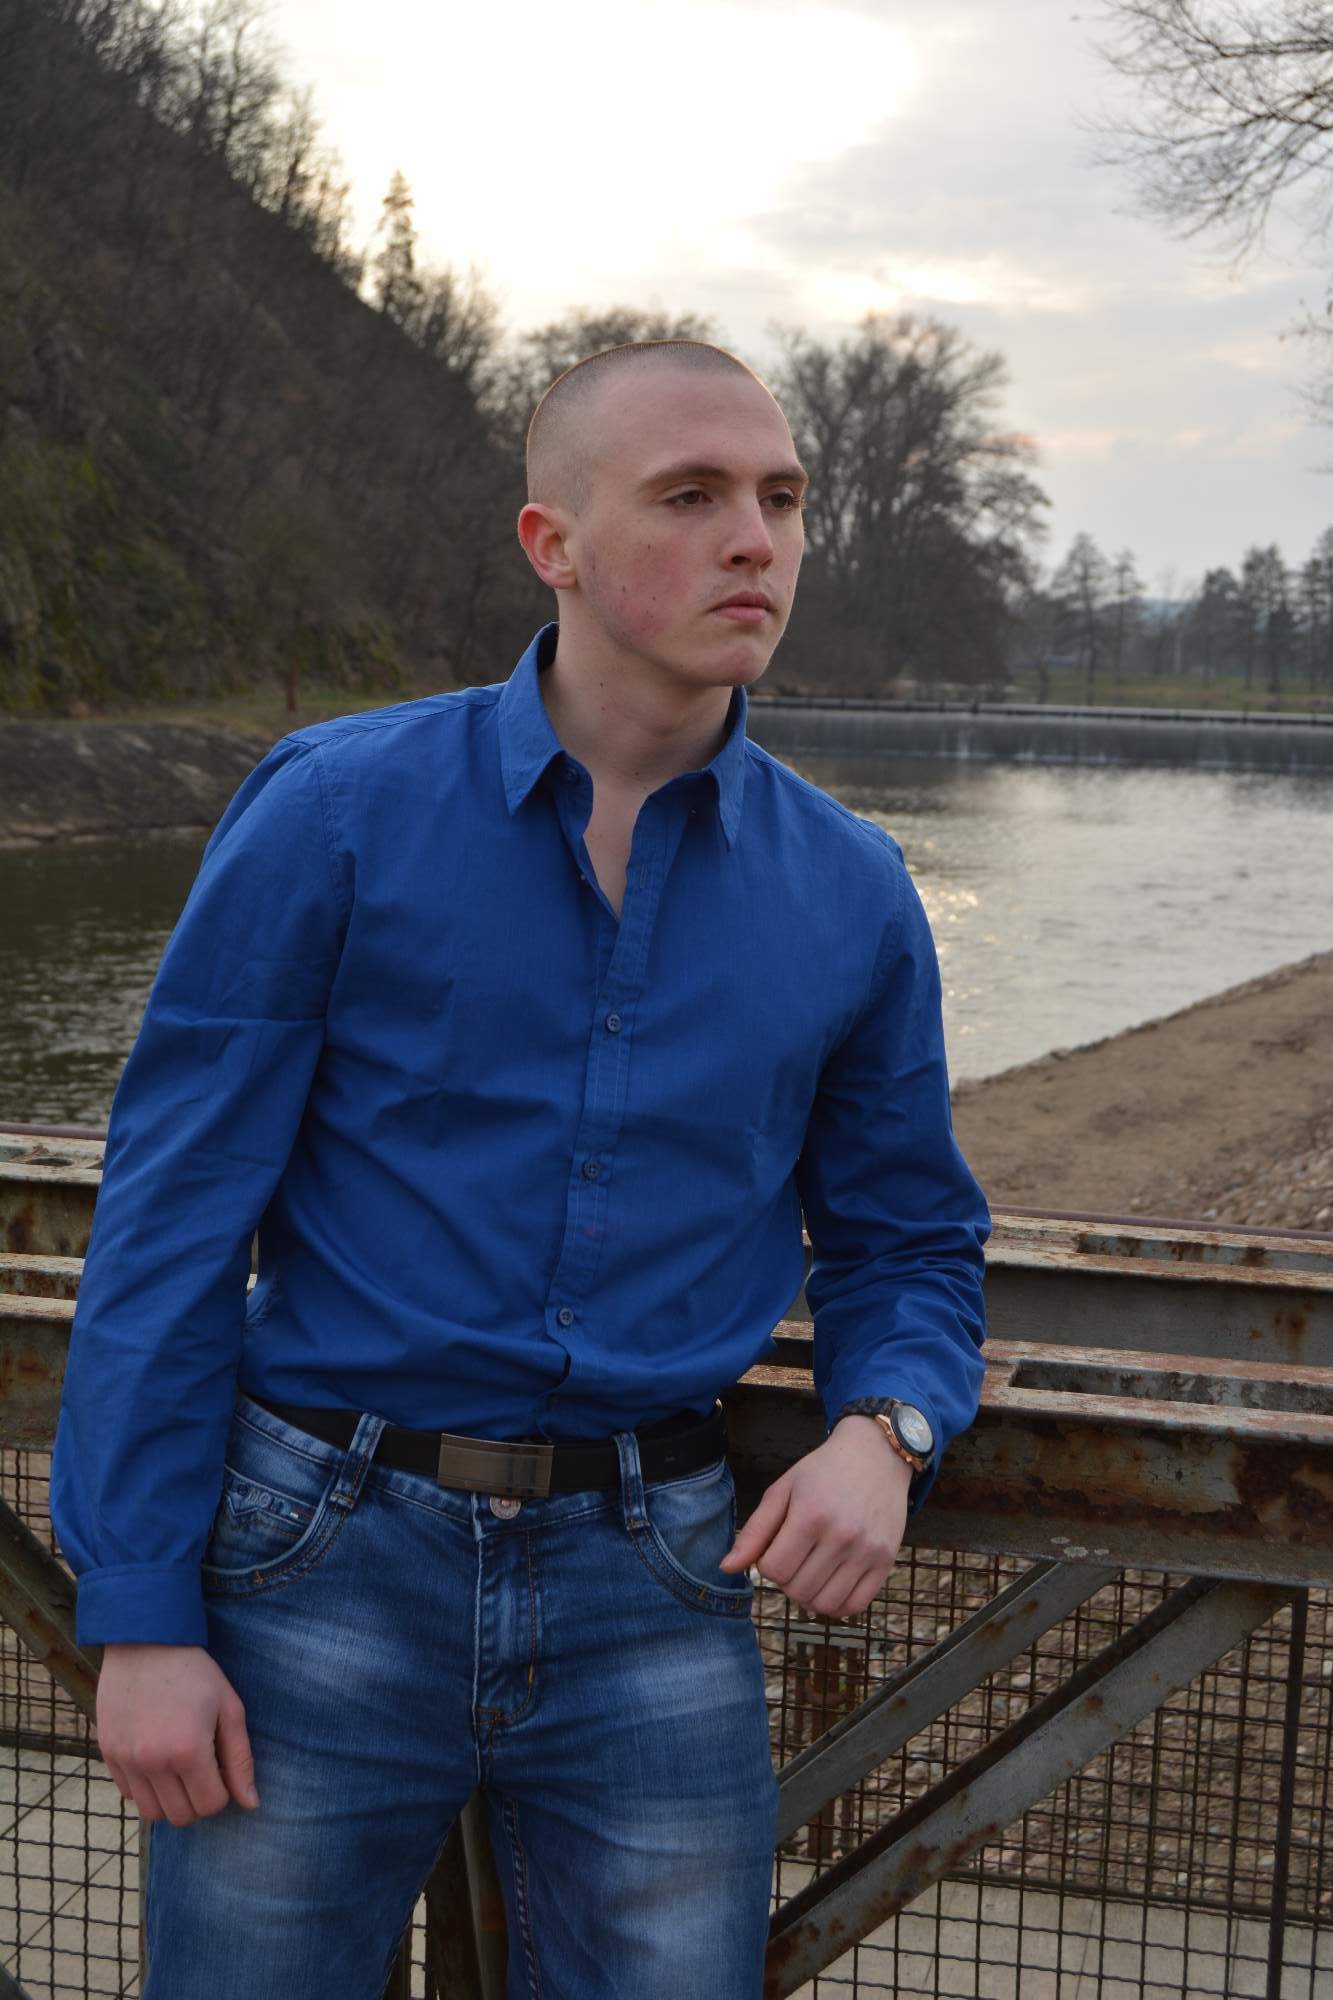
man, person, winter, people, bridge, street, male, guy, evening, portrait, young, spring, blue, business, season, rainy, our success, human positions